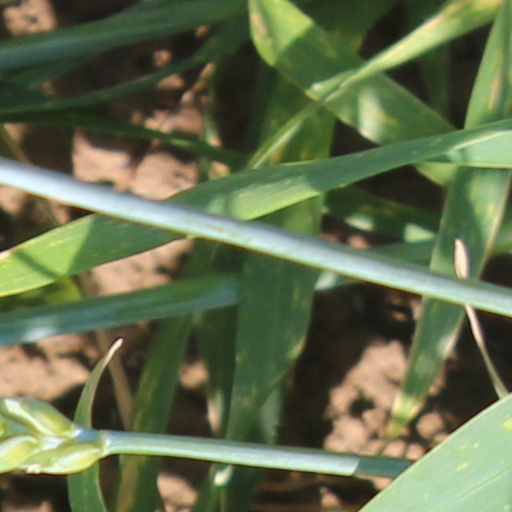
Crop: wheat